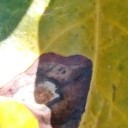
Label: Miner